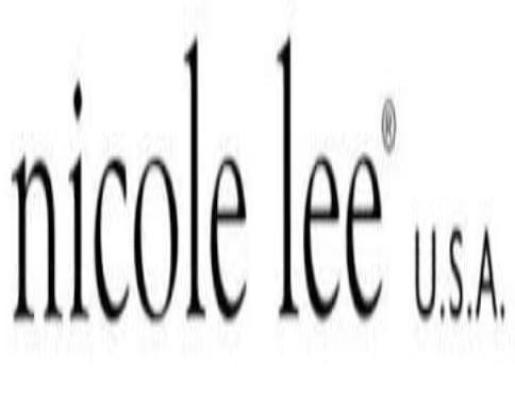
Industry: Clothes